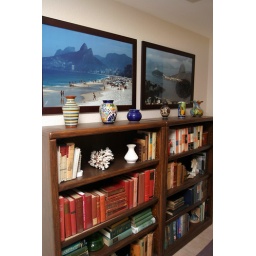
Awesome book wall - books are organized by color and pictures are from Brasil